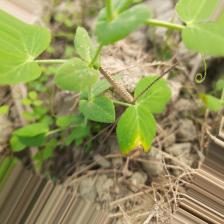
Label: Ascochyta blight